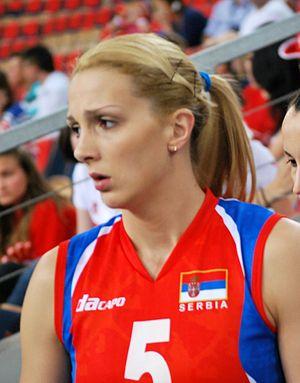
L'équipe de Serbie de volley-ball féminin est composée des meilleurs joueuses serbe sélectionnées par la Fédération serbe de Volley-Ball. Elle est actuellement classée au 1ʳᵉ rang de la Fédération Internationale de Volleyball au 4 septembre 2019.
Nataša Krsmanović est une joueuse de volley-ball serbe née le 19 juin 1985 à Užice. Elle mesure 1,88 m et joue au poste de centrale. Elle totalise 191 sélections en équipe de Serbie.